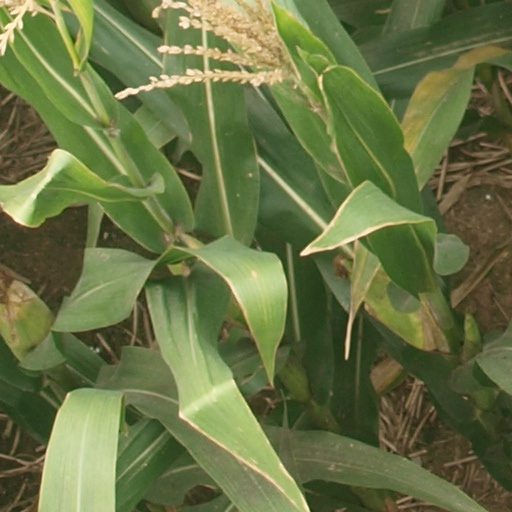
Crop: maize; corn